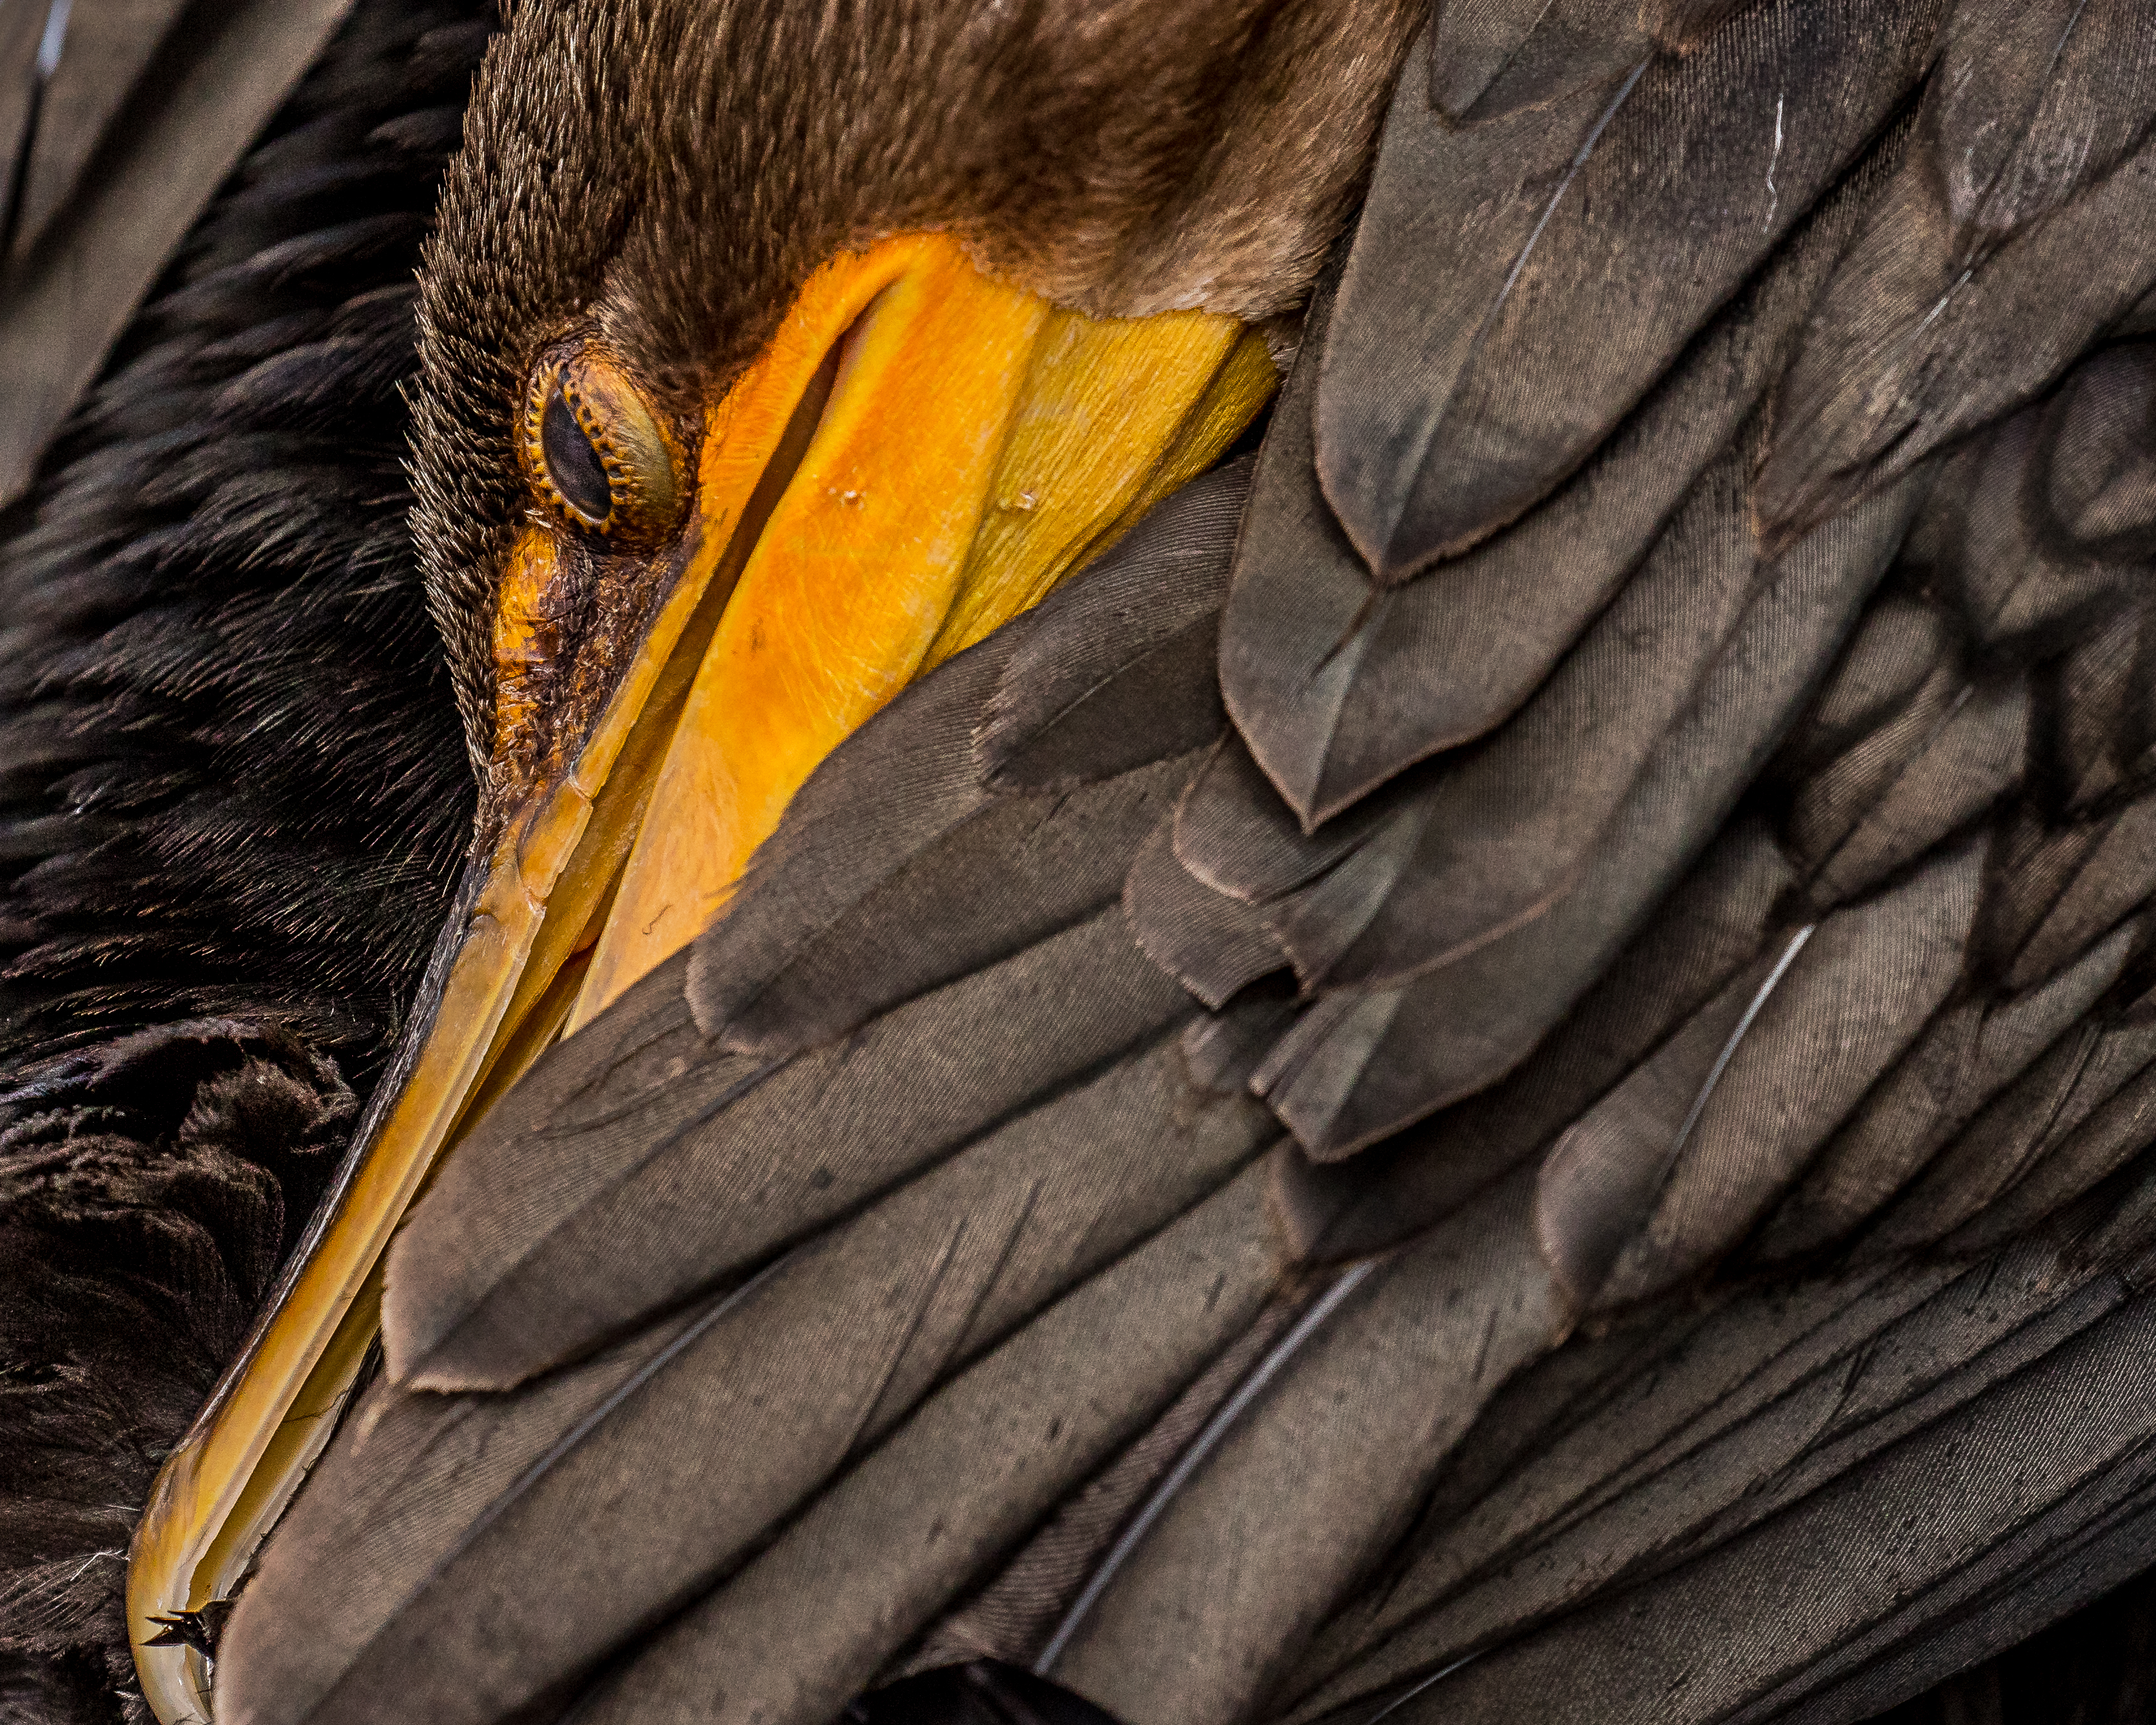
bird, wing, portrait, beak, eagle, closeup, fauna, close up, vertebrate, cormorant, florida, andymorffew, morffew, preening